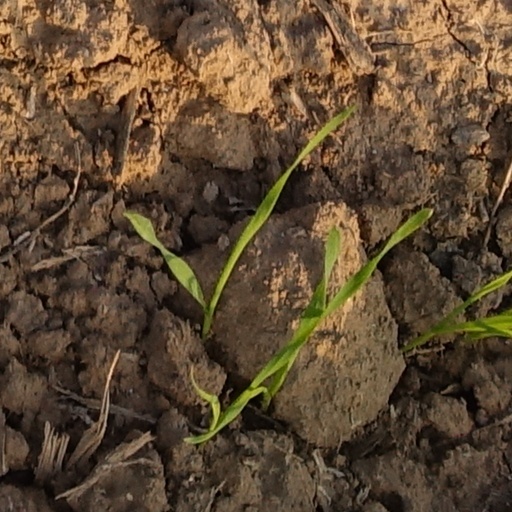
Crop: wheat